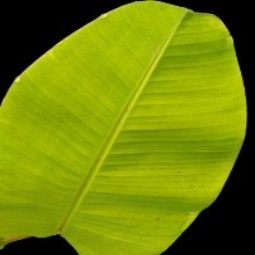
Label: Sulphur